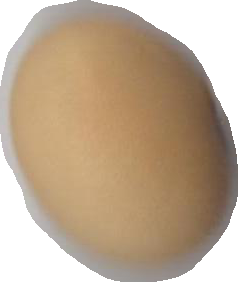
Variety: Anjasmoro